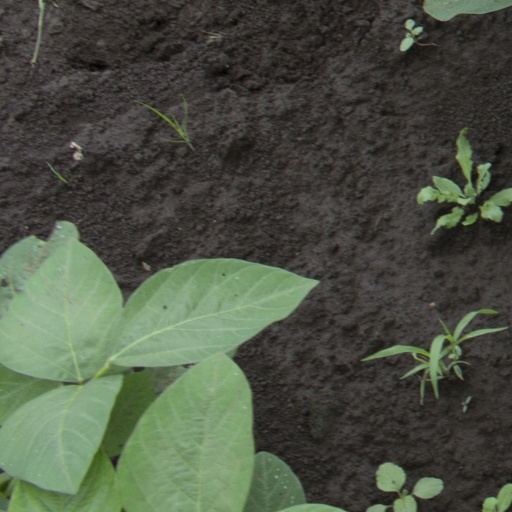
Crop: soybean